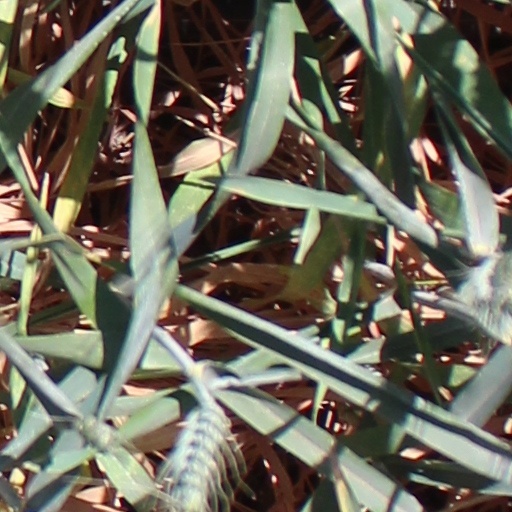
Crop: wheat